Oldsmobile Limited

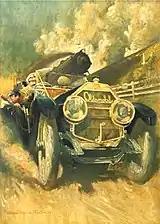
"Setting the Pace", Oldsmobile Limited painting by William Harnden Foster

The Series 23 was equipped with a large six-cylinder T-head engine that displaced developing 60 bhp. The engine was installed in the front, driving the rear wheels through a transmission shaft. The gearbox had four forward gears, with the gearshift lever and handbrake positioned externally and to the right of the driver, who sat on the right hand side of the vehicle. Retail prices ranged from US$4,600 ($ in dollars ) to US$5,800 ($ in dollars ) for the closed body sedan which made it a competitor with the Pierce-Arrow Town Car. As with other Oldsmobiles of the time, the brake pedal came into contact with the drum brake on the rear wheels. The Series 23 or Series 24 had a wheelbase of and came as a touring car, 4-door sedan or 2-door roadster for 1910.